Japan Braille Library

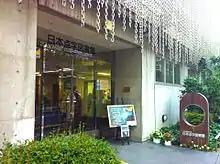
Main entrance

The library's collection includes about 81,000 braille books (23,000 titles), 210,000 talking books (24,000 titles), and various documents concerning the blind and braille. JBL also provides a braille transcription service, a braille printing service, a recording service, digital library services, PC training programs, braille training programs, and sells about 1,200 products for the blind. The library's services now extend beyond Japan, providing braille textbooks and computer training to developing Asian nations.